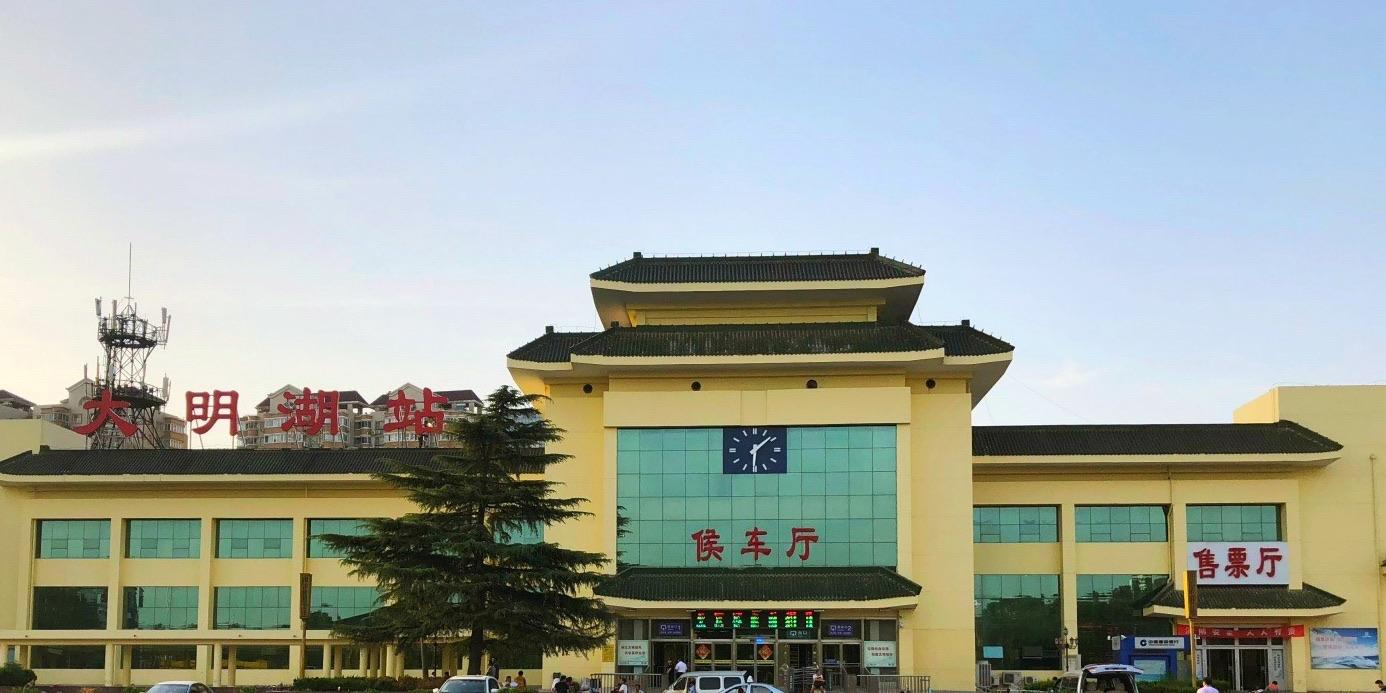
地标名称：大明湖站
所在城市：济南市·天桥区